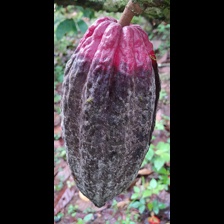
Label: phytophthora